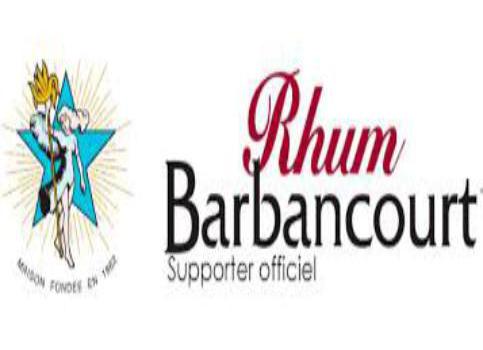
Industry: Food